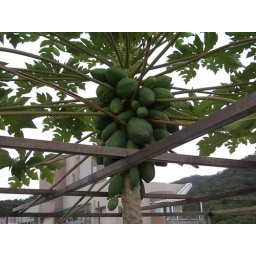
in sandy's mom's garden on the roof of the building